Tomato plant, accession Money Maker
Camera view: bottom (45 deg); turntable rotation: 210 degrees
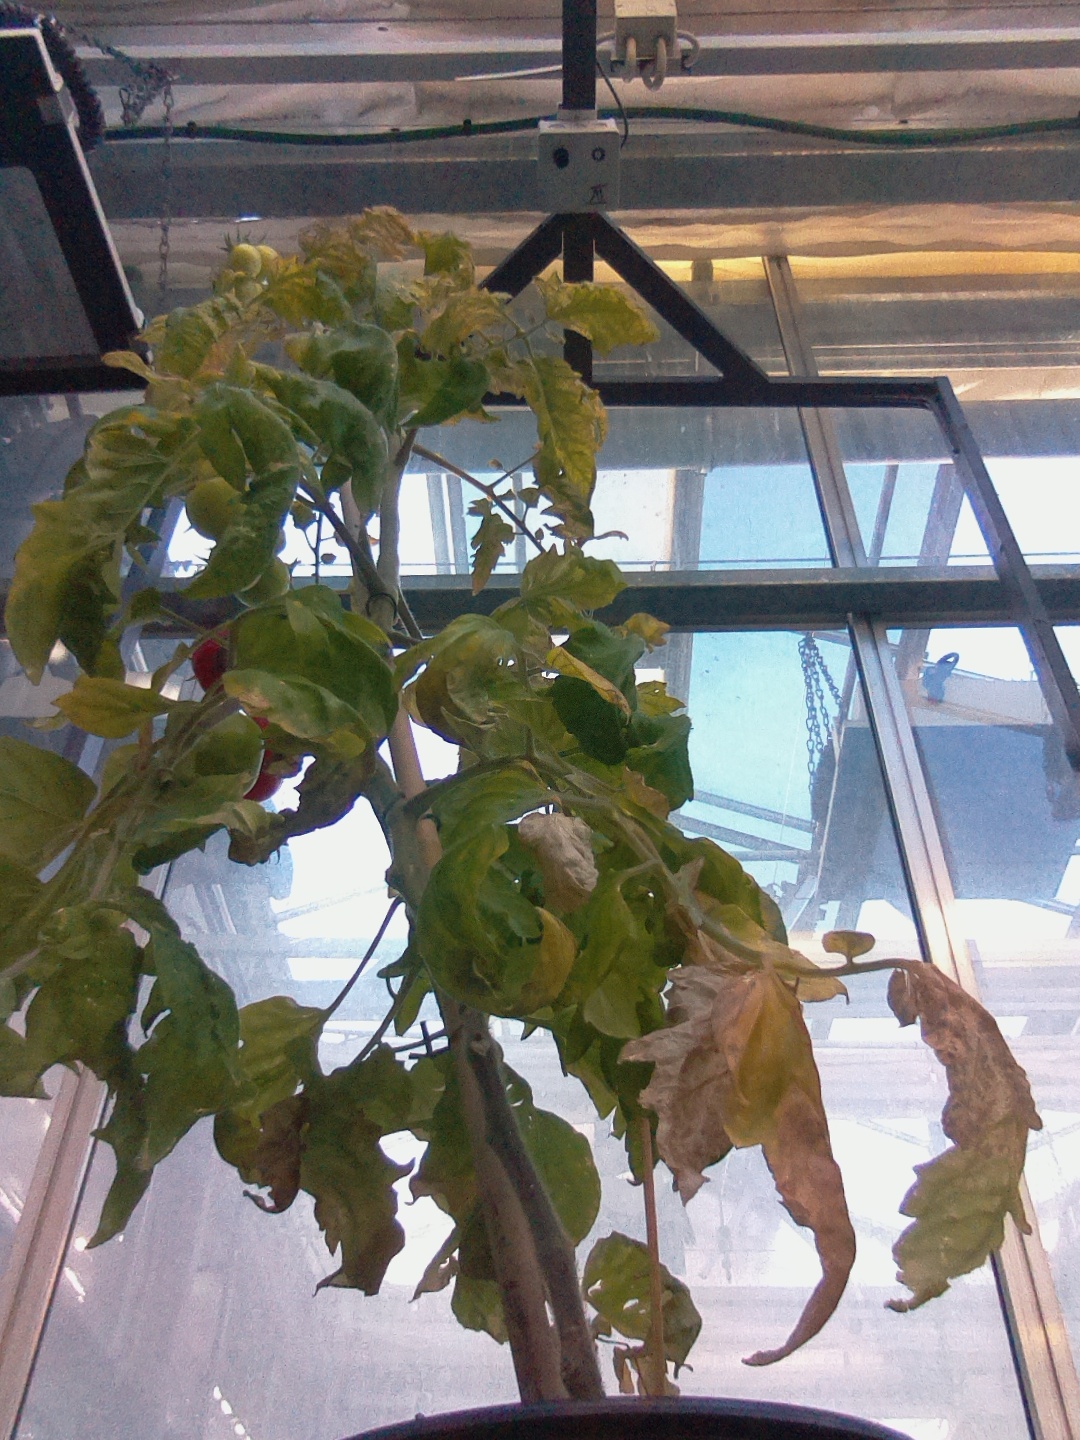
BBCH growth stage 82: 20%-30% of fruits show typical fully ripe color